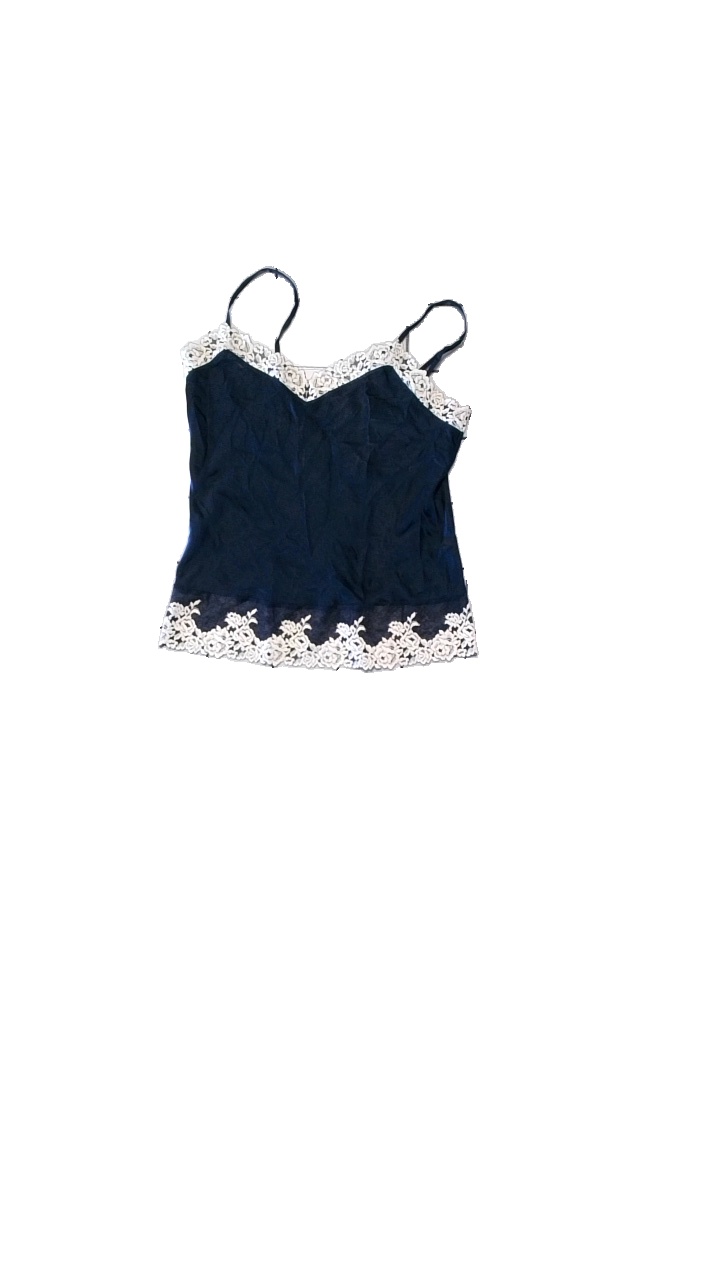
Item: Pajamas (Ladies)
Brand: Intimissimi
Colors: Blue, White
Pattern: Embroidered
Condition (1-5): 4
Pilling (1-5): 4
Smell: Minor
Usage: Reuse
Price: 50-100